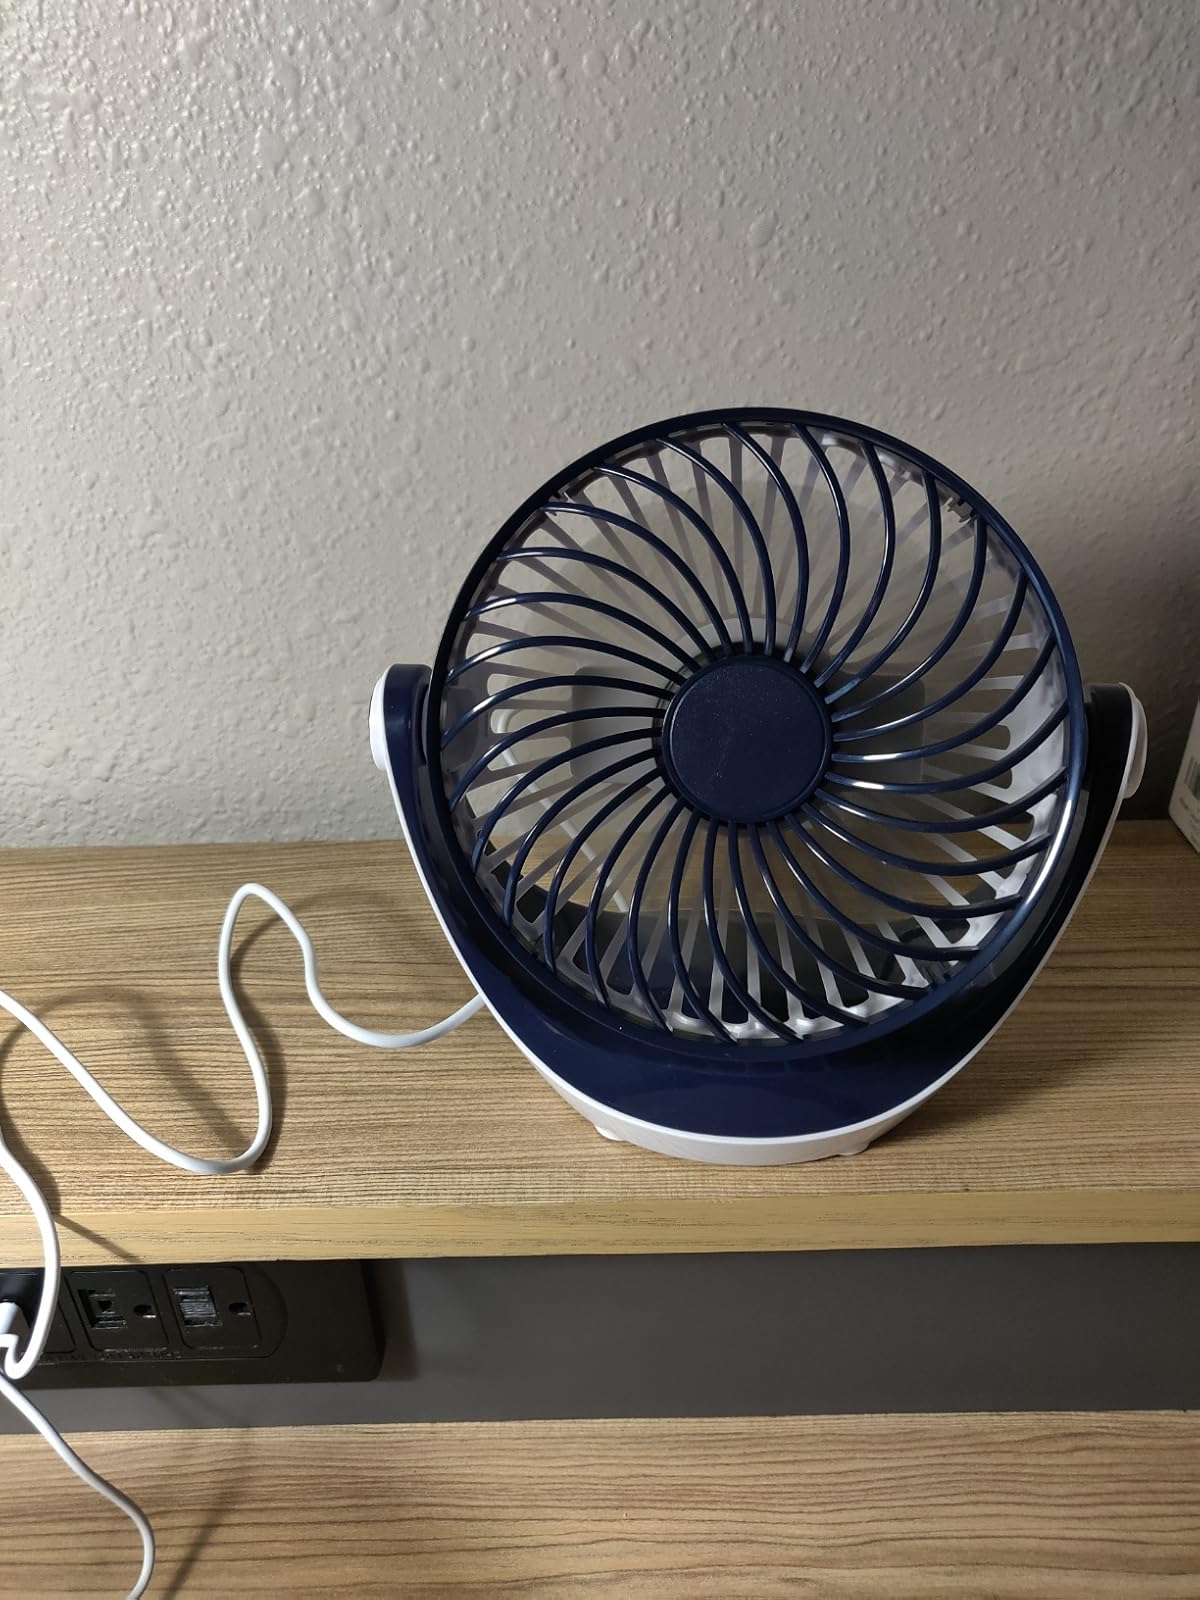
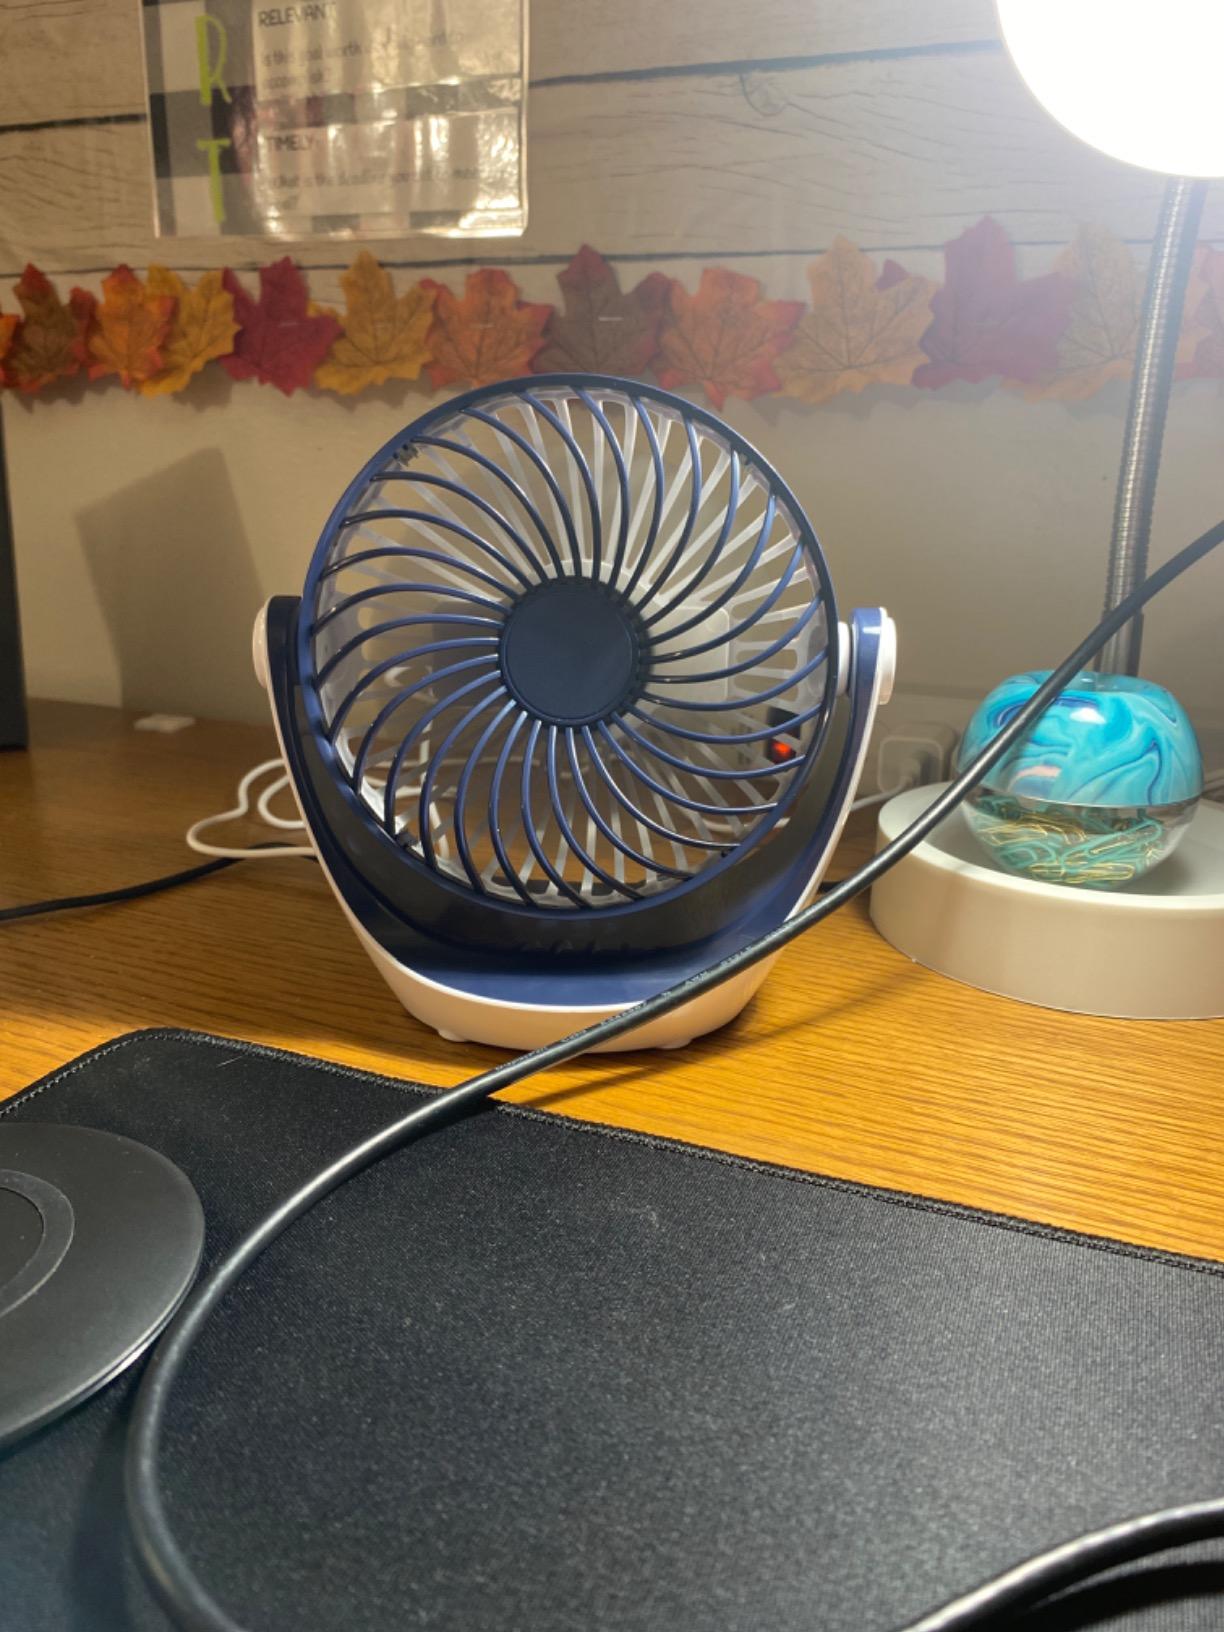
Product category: fan
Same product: yes